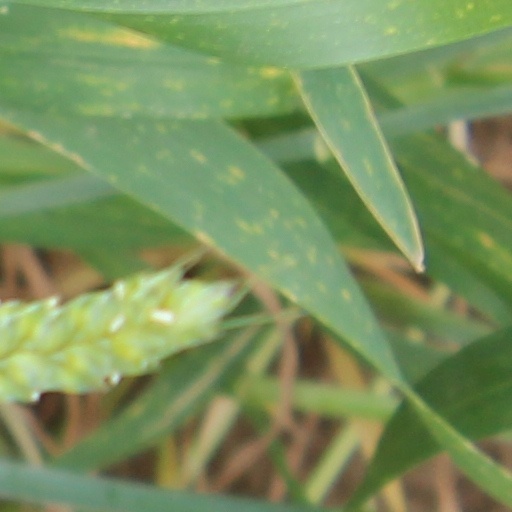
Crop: wheat